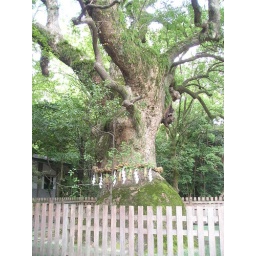
This tree was over a thousand years old. It was so old grass was growing on it.